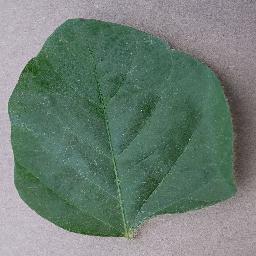
Label: Soybean___healthy